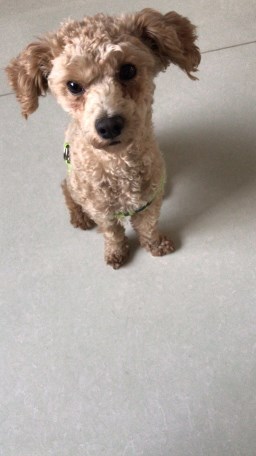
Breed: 7449-n000128-teddy